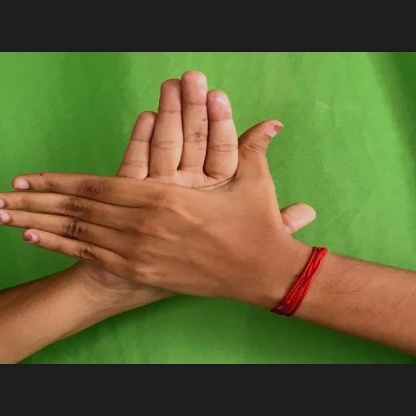
Mudra: Chakra